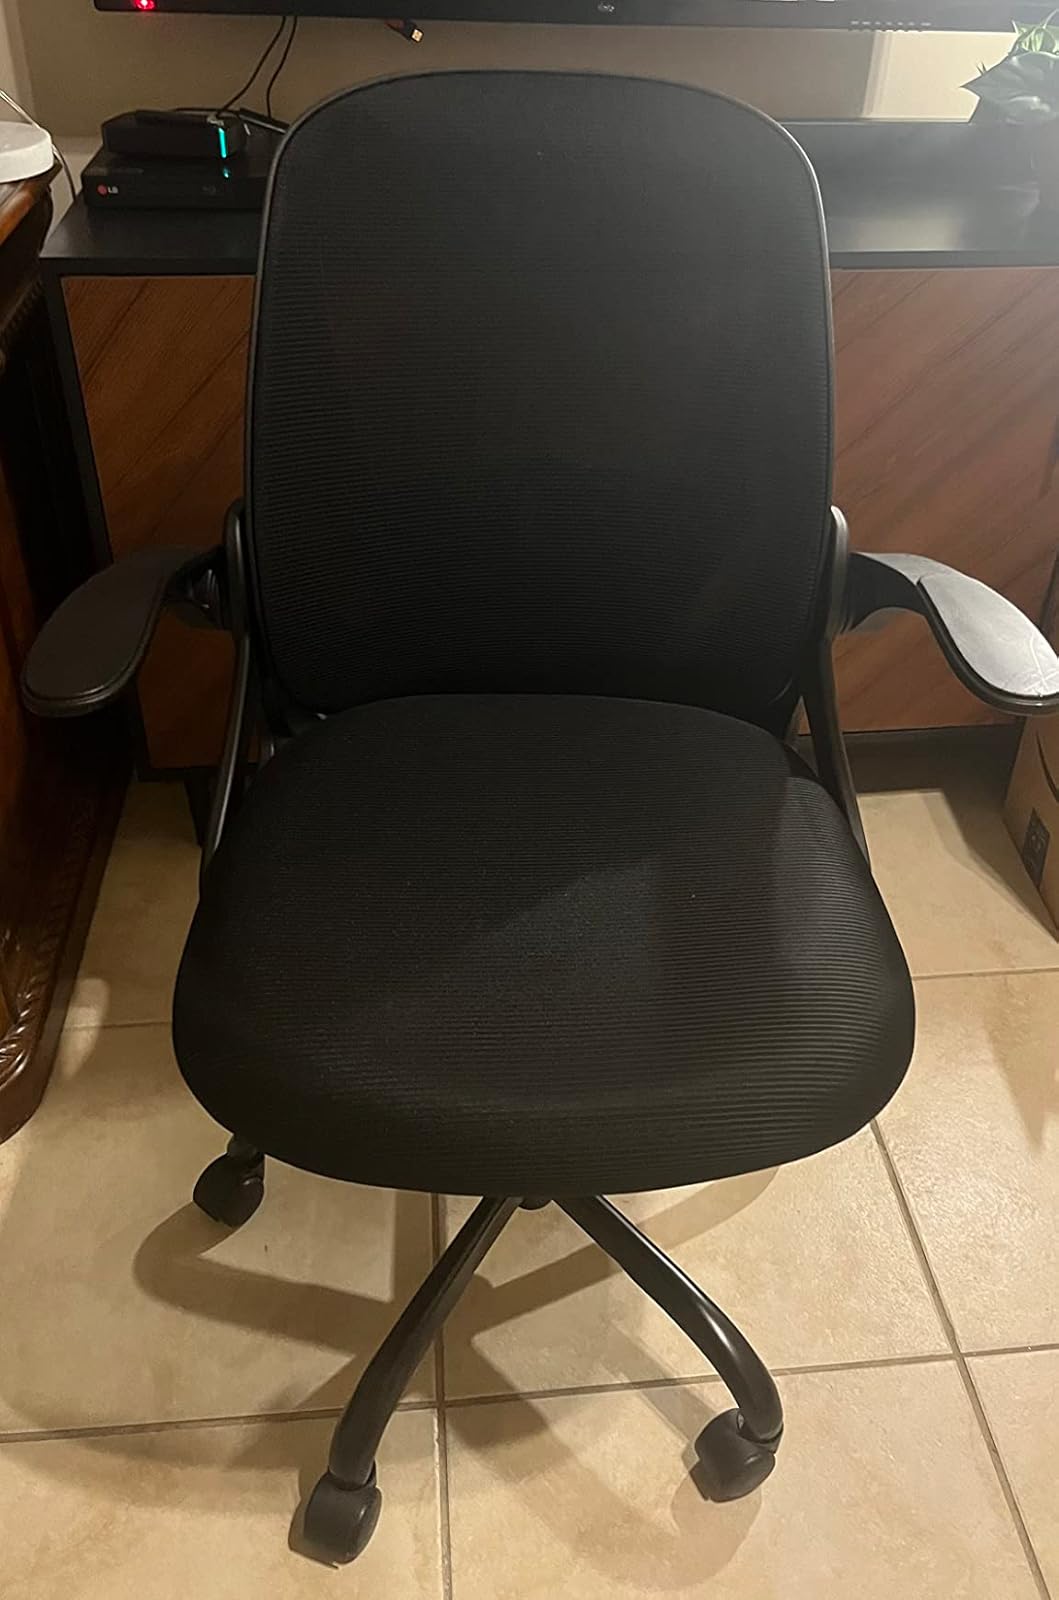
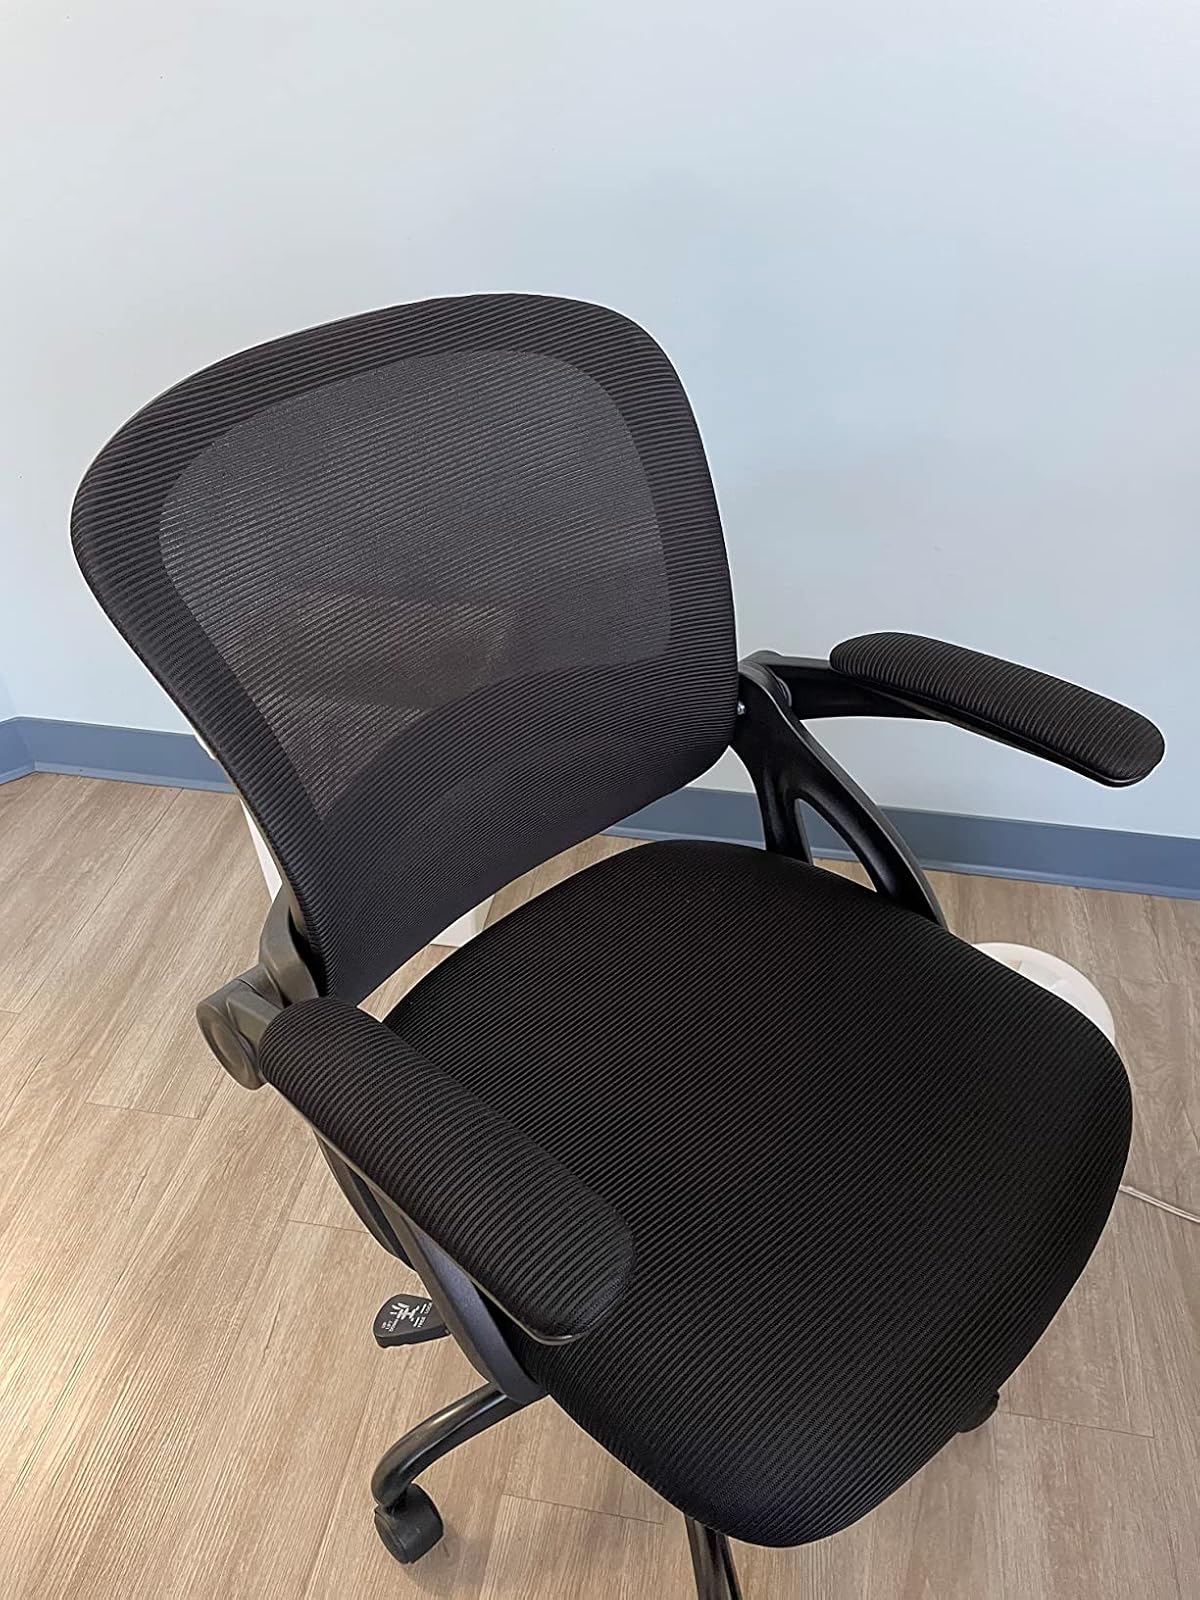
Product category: items_chair
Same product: no